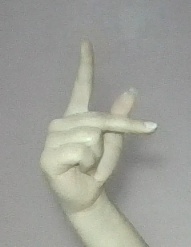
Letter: dha